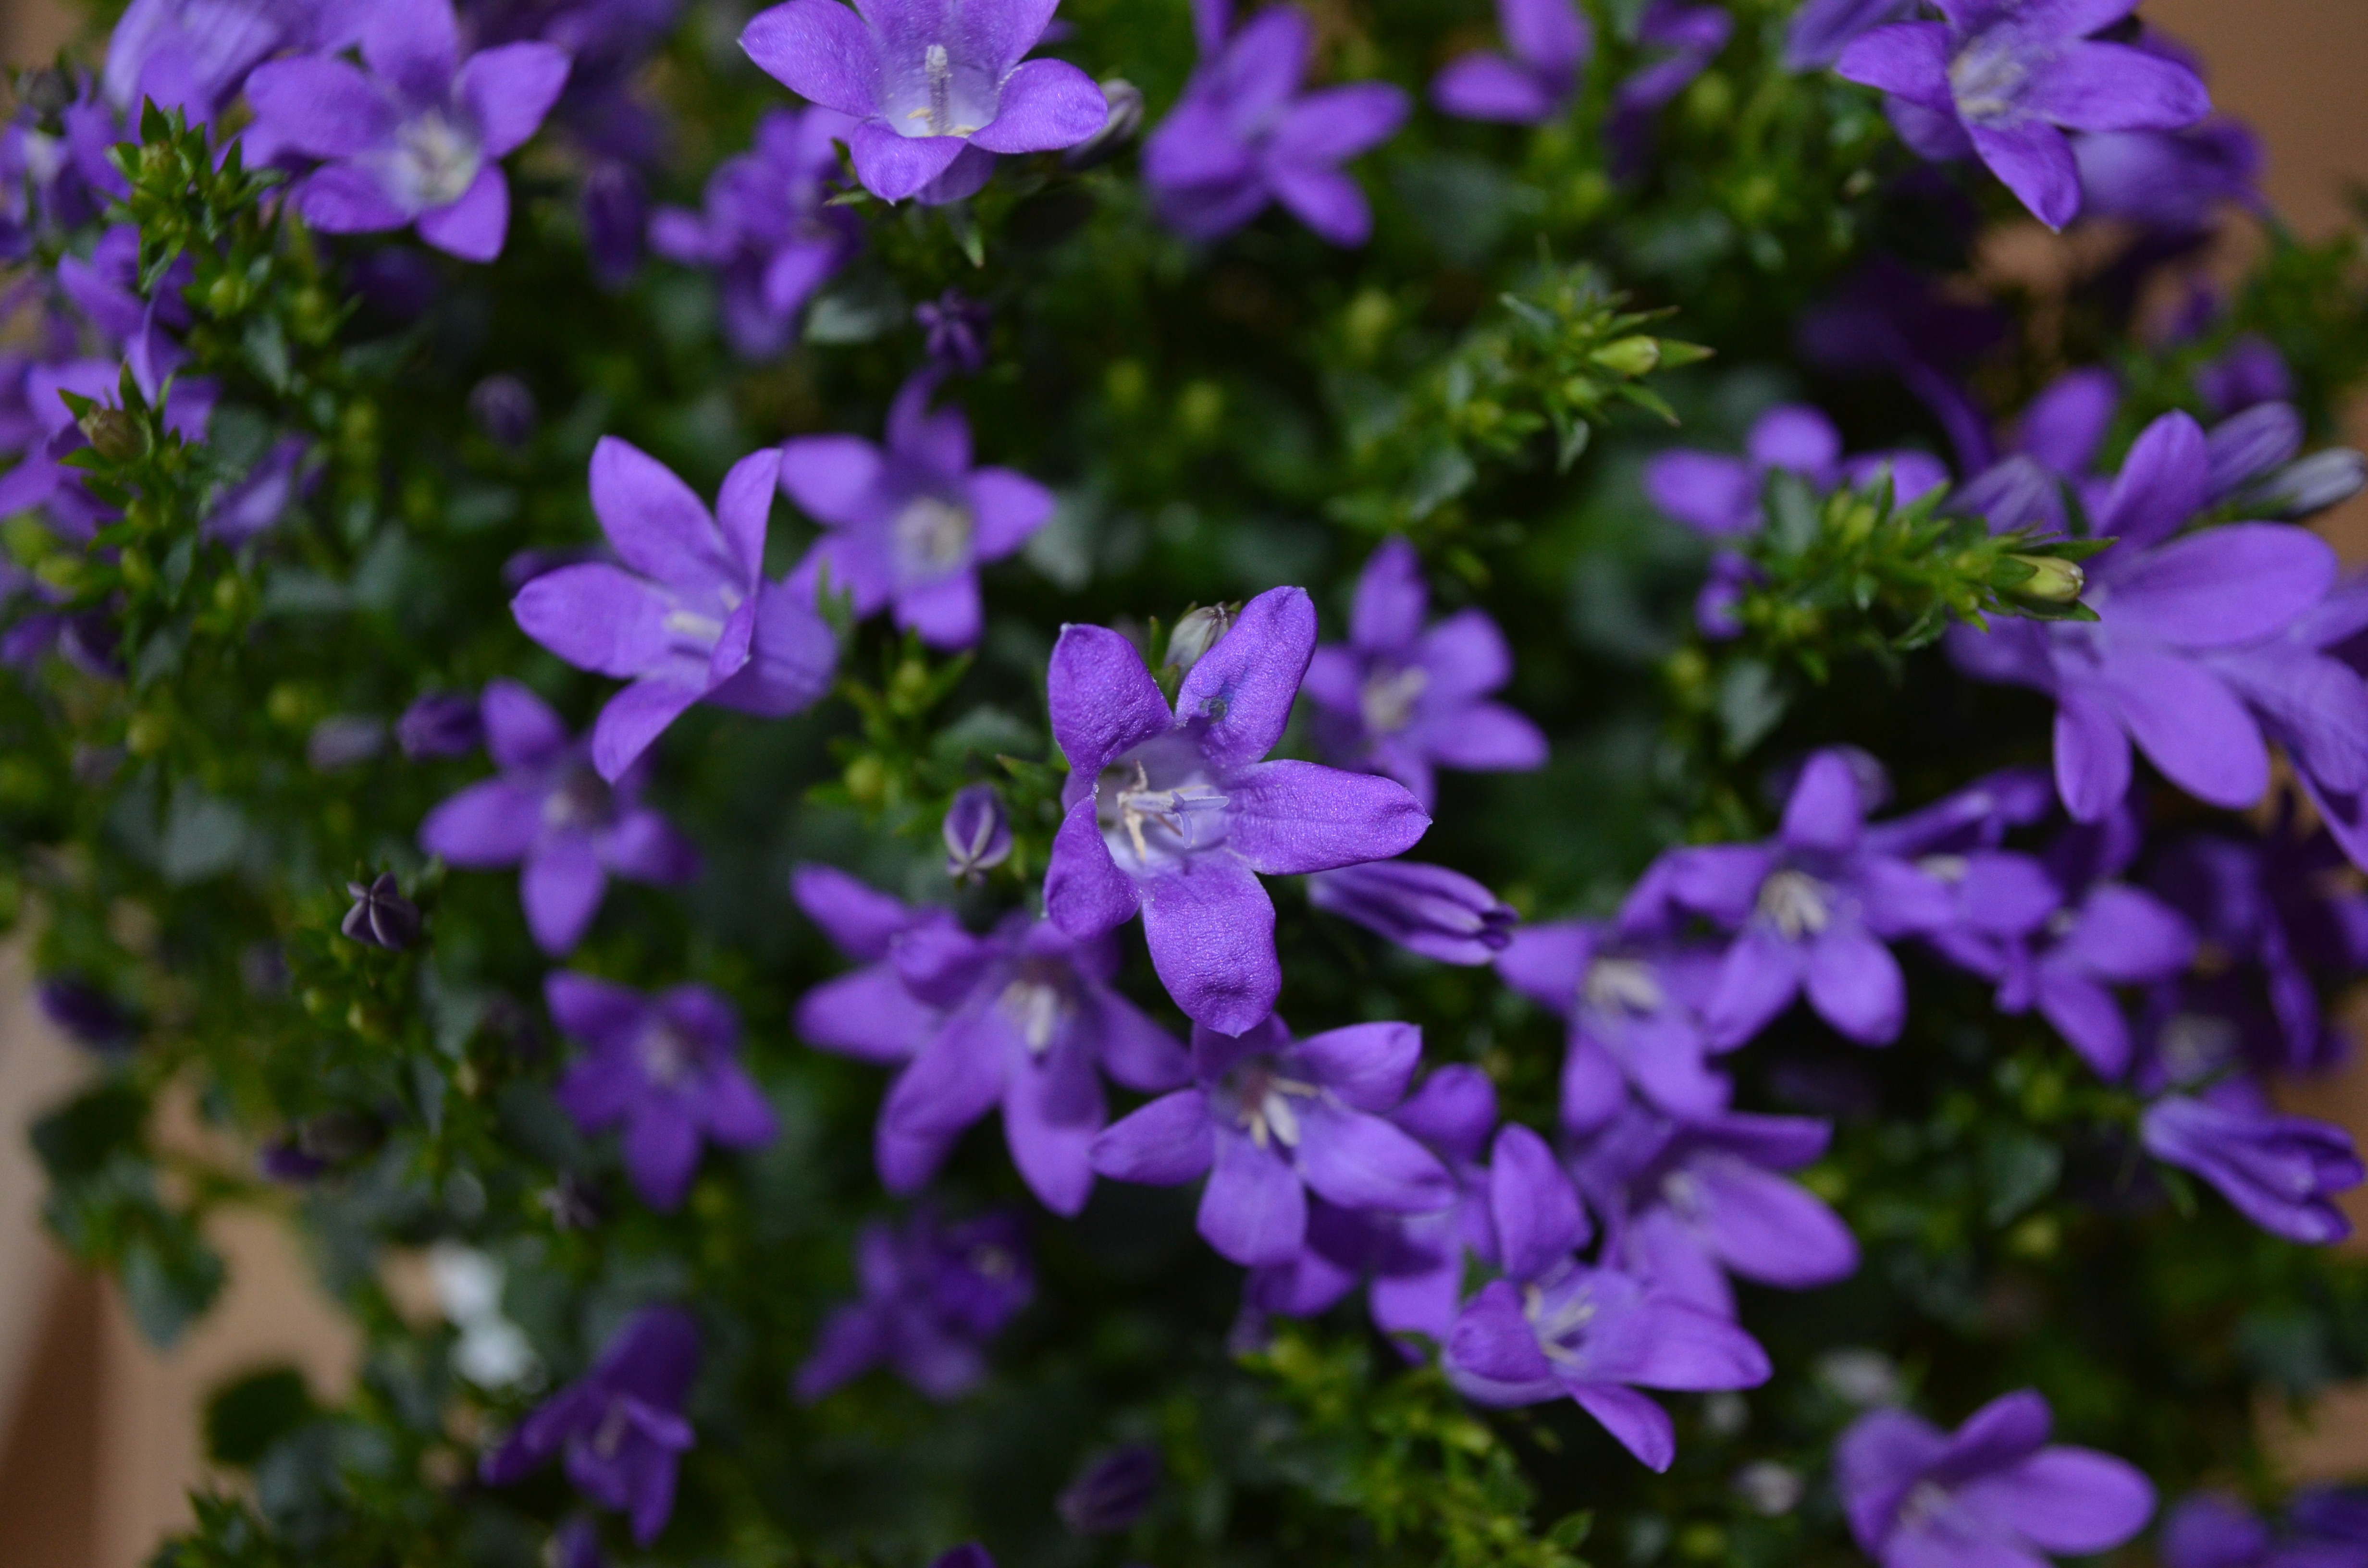
nature, blossom, plant, flower, purple, petal, bloom, floral, idyllic, spring, green, colourful, color, macro, fresh, colorful, flora, illuminated, wildflower, flowers, bright, beauty, day, back light, macro photography, blossomed, flowering plant, bellflower family, annual plant, land plant, dame's rocket, glu ck